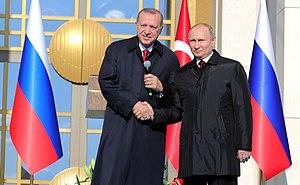
Le capitalisme autoritaire, ou capitalisme non-libéral, est un système économique dans lequel une économie de marché coexiste avec un gouvernement autoritaire. Lié et se chevauchant au capitalisme d'État - un système dans lequel l'État exerce une activité commerciale - le capitalisme autoritaire combine propriété privée et fonctionnement des forces de marché ainsi que répression de la dissidence, restrictions des libertés d'expression voire absence totale d'élections, ou alors un système électoral avec un seul parti politique dominant.